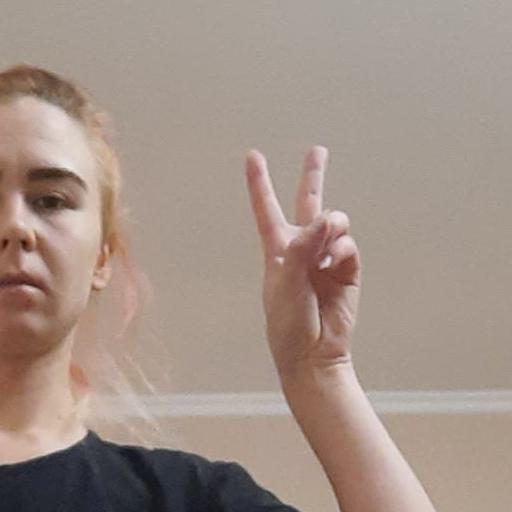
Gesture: peace